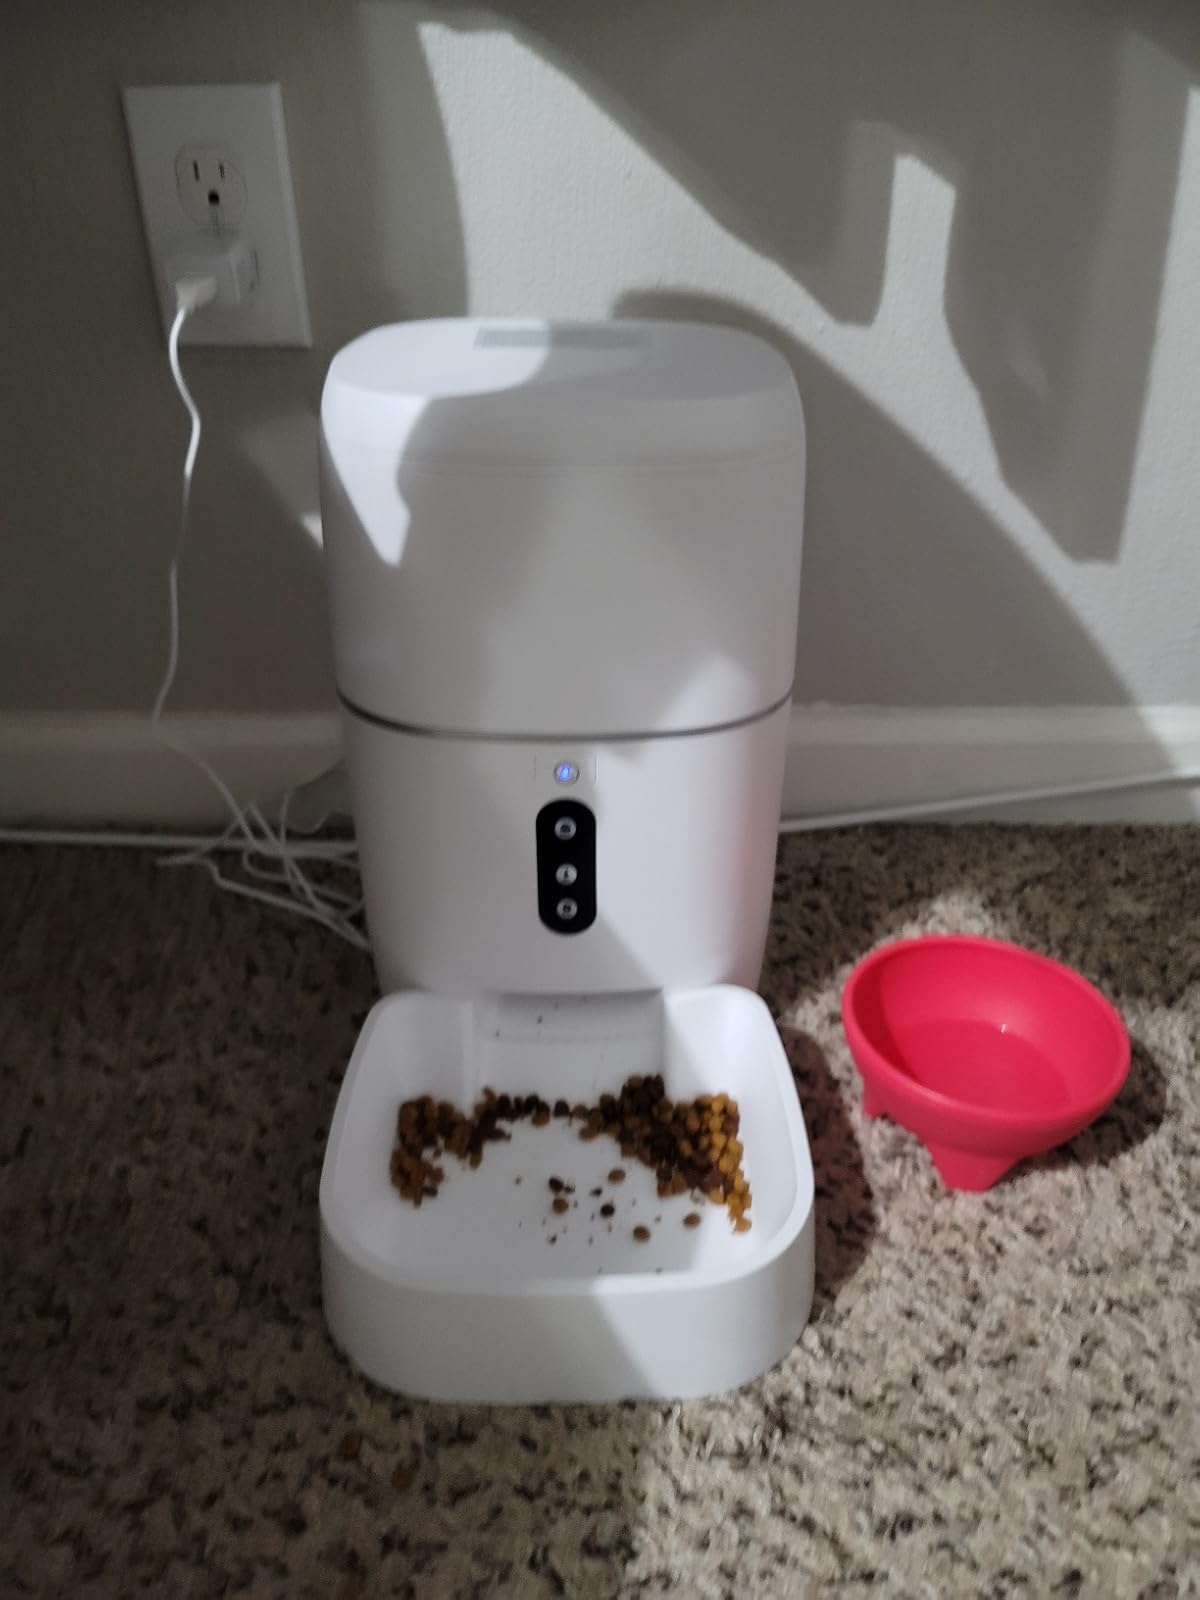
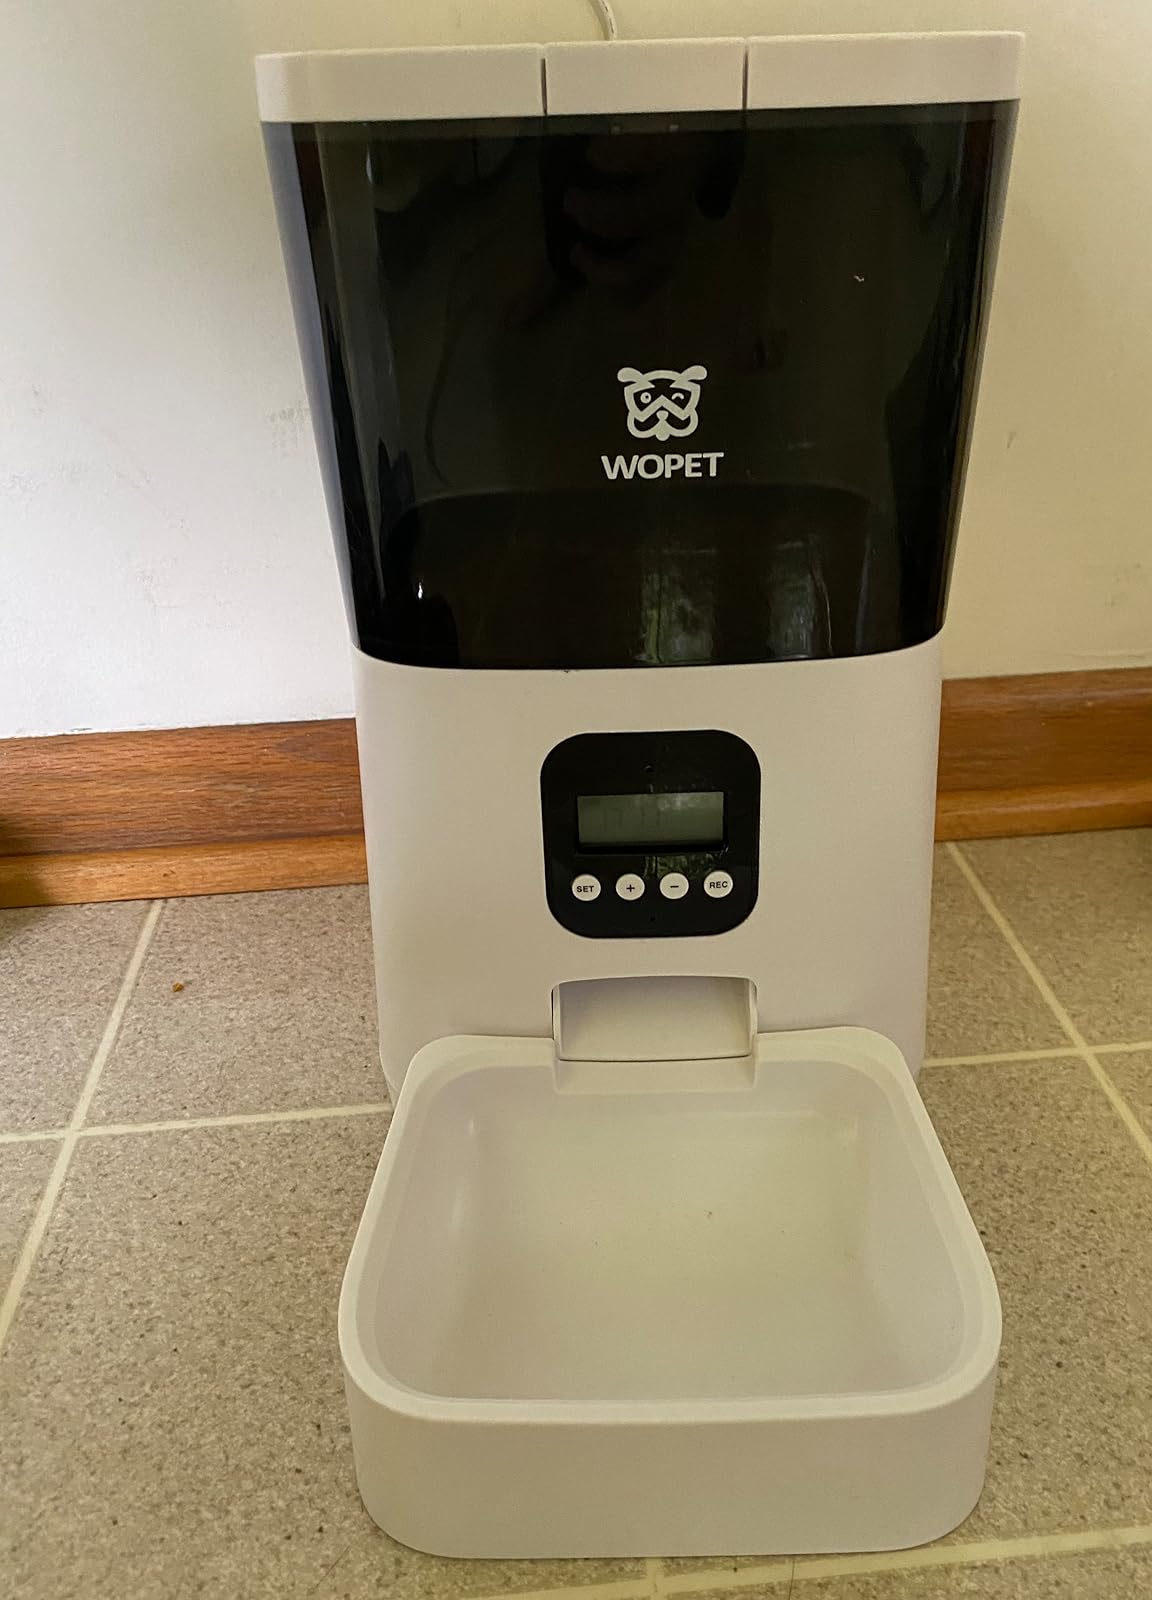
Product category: items_feeder
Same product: no